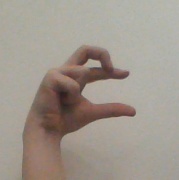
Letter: thal